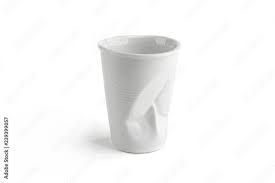
Waste category: plastic